Bees and toxic chemicals

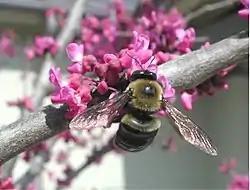
A male "Xylocopa virginica" (Eastern Carpenter bee) on Redbud ("Cercis canadensis")

Bees can suffer serious effects from toxic chemicals in their environments. These include various synthetic chemicals, particularly insecticides, as well as a variety of naturally occurring chemicals from plants, such as ethanol resulting from the fermentation of organic materials. Bee intoxication can result from exposure to ethanol from fermented nectar, ripe fruits, and manmade and natural chemicals in the environment.